LUMIO (space mission)

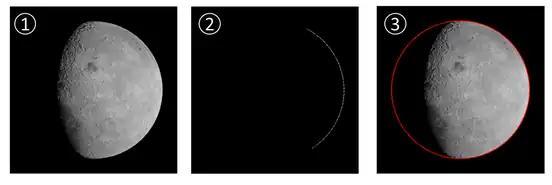

The secondary objective of the LUMIO mission is to demonstrate the possibility of performing navigation routines in complete autonomy, without communicating with ground stations. The images from the LUMIO-Cam will be processed by optical navigation algorithms to provide an estimate of the position of the satellite with respect to the Moon. The technique that will be used is called "full-disk navigation" and It is expected to achieve an operational accuracy of less than 100 km.